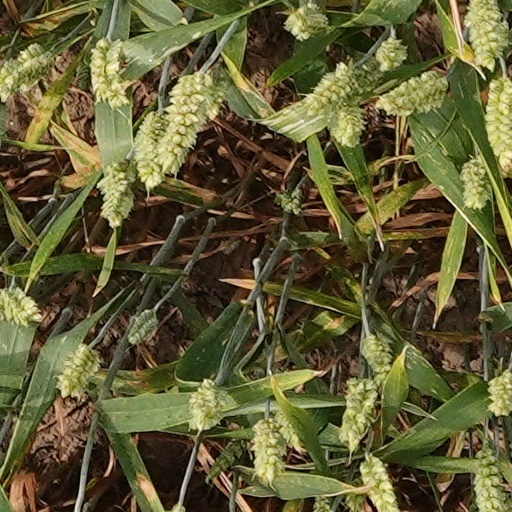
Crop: wheat